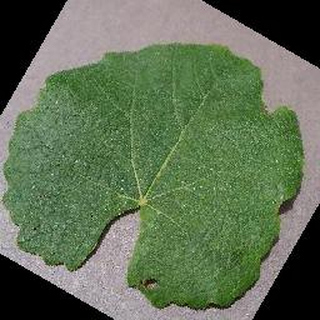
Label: healthy_grape